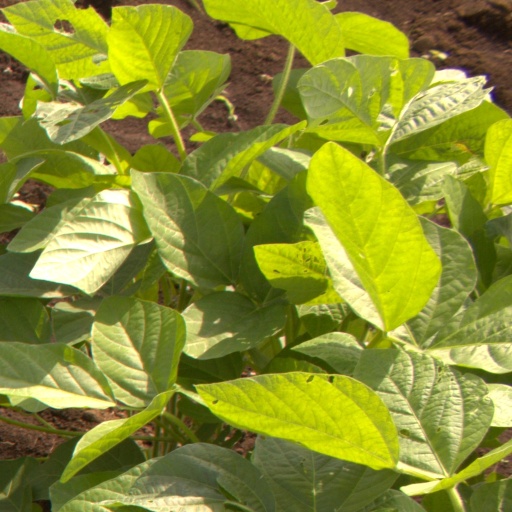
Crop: soybean